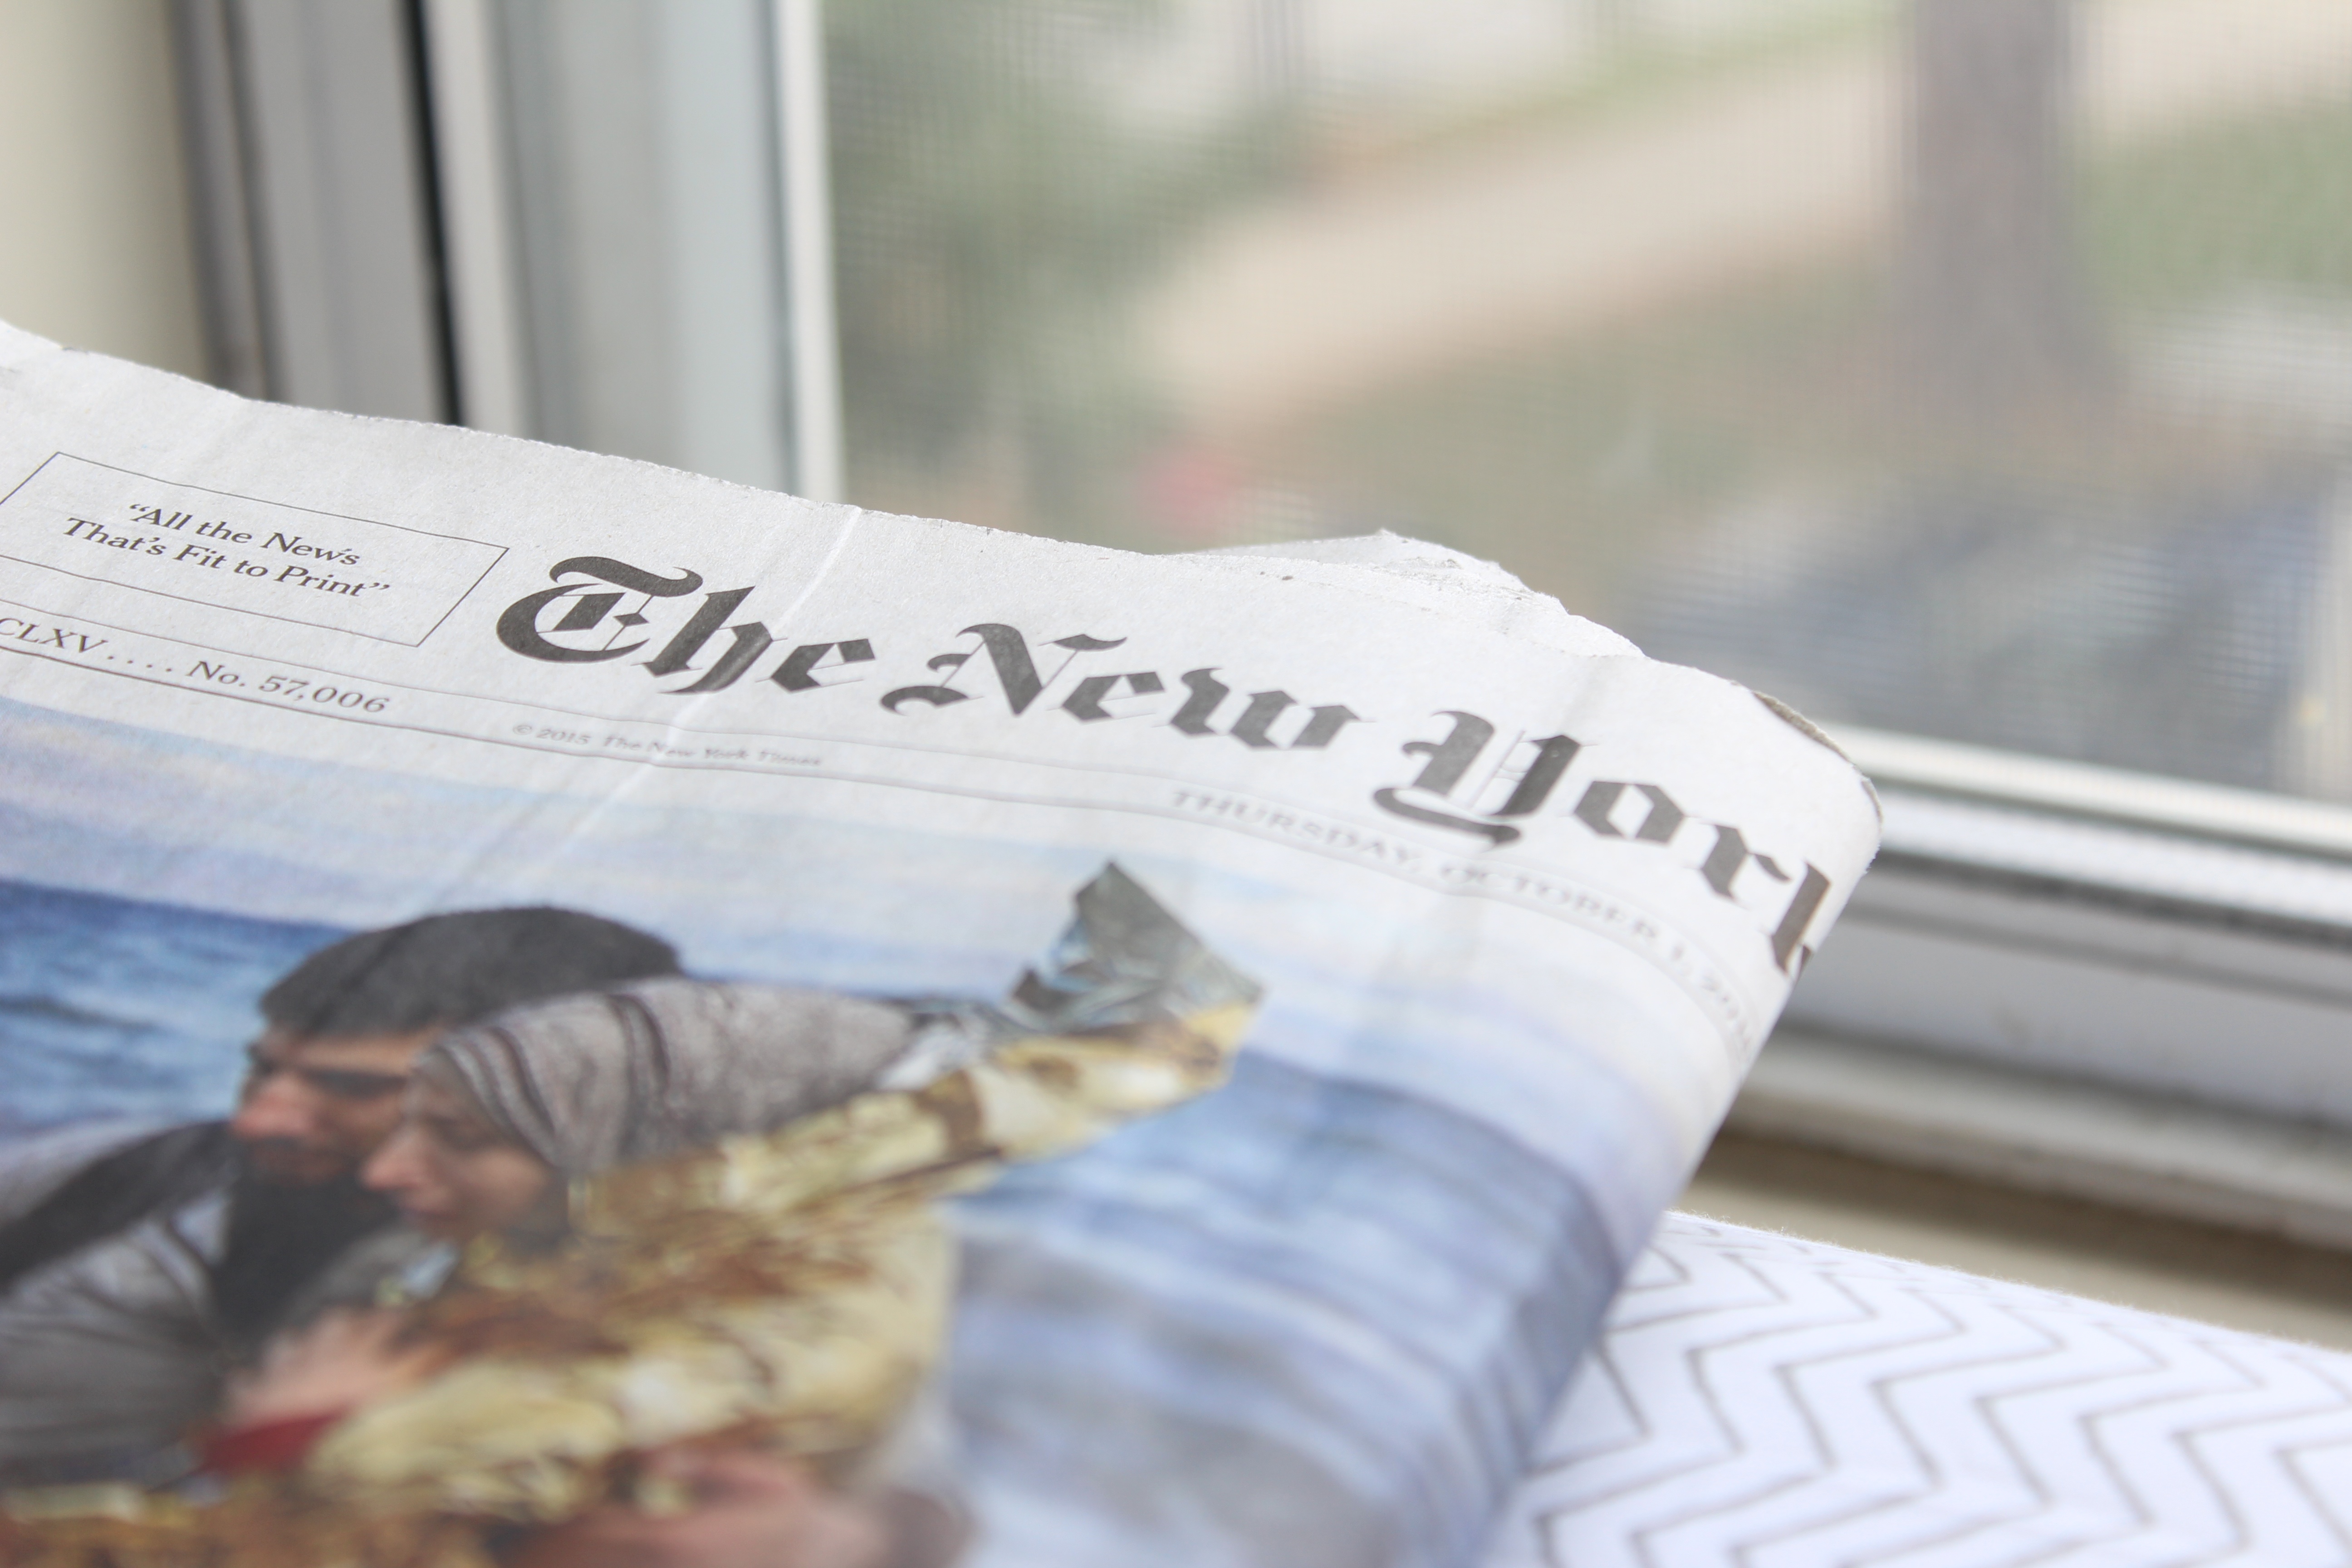
writing, money, cash